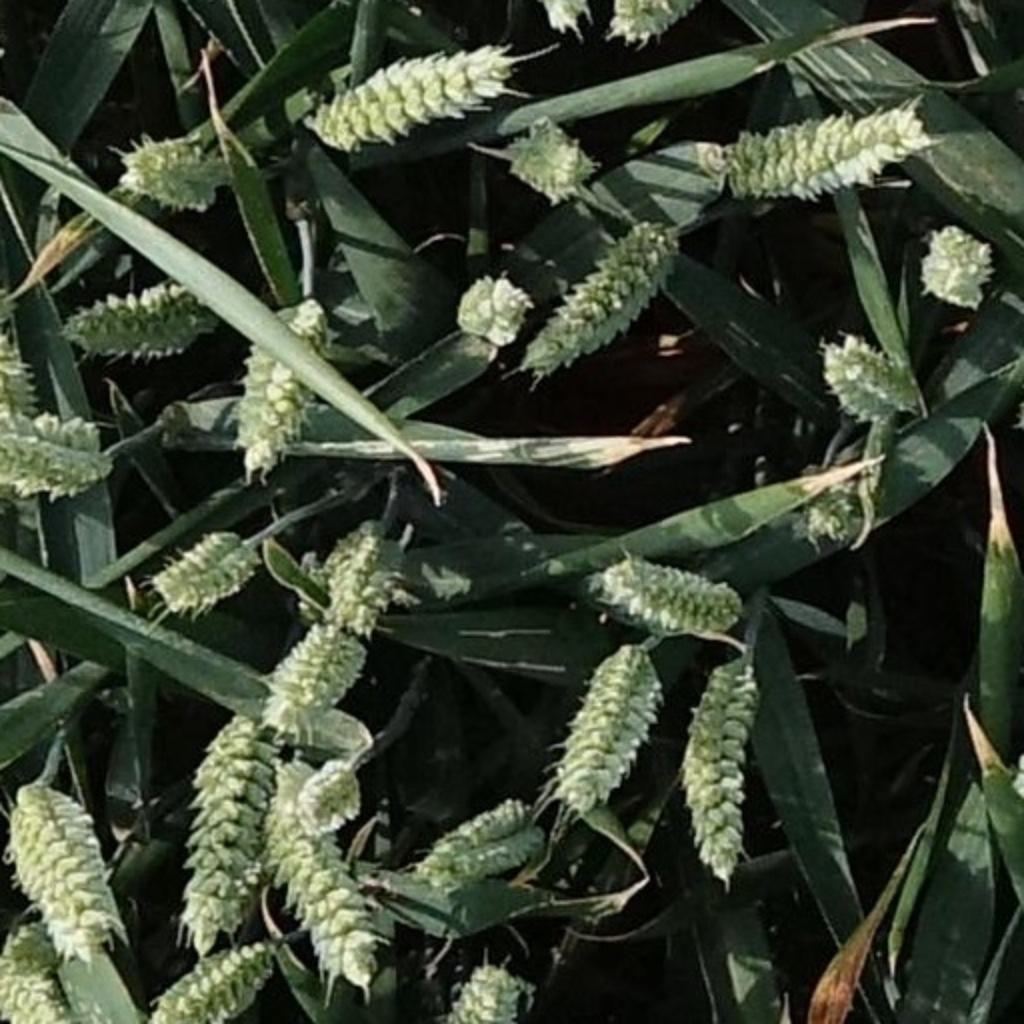
Country: France
Location: Mons
Wheat development stage: Filling